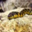
Label: snake